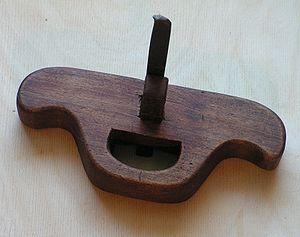
Une guimbarde, qui est un petit rabot de menuisier, d'ébéniste pour aplanir le fond des creux dans les moulures.
La guimbarde à fond est une sorte de rabot qui sert à aplanir la surface de dépressions par exemple des rainures, entailles ou feuillets. Elle permet d'atteindre des coins inaccessibles aux bouvets par exemple et que seuls les ciseaux à bois peuvent atteindre.